Red Square

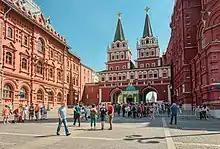
Resurrection Gate, facing southeast

In 1804, at the request of merchants, the square was paved in stone. In 1806 Nikolskaya Tower was reconstructed in the Gothic style, and received a tent roof. The new phase of improvement of the square began after the Napoleonic invasion and fire in 1812. The moat was filled in 1813 and in its place, rows of trees were planted. The market Line along the moat, dilapidated after the fire, had been demolished, and on the Eastern side, Joseph Bové constructed new building of lines in the Empire style. In 1818 the Monument to Minin and Pozharsky, was erected; its construction symbolized the rise in patriotic consciousness during the war.